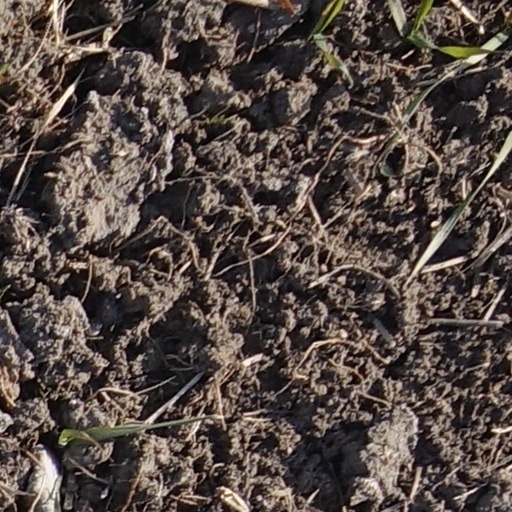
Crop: wheat